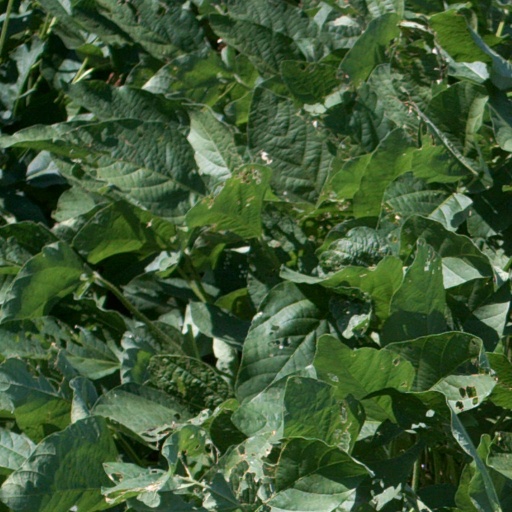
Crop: soybean